Karolina Zakrzewska

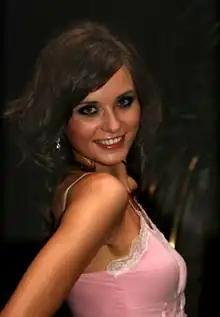
Karolina during Miss World 2007

Karolina Zakrzewska is a Polish beauty pageant titleholder who represented Poland at Miss World 2007 in China. She studied language and communication science.